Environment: real
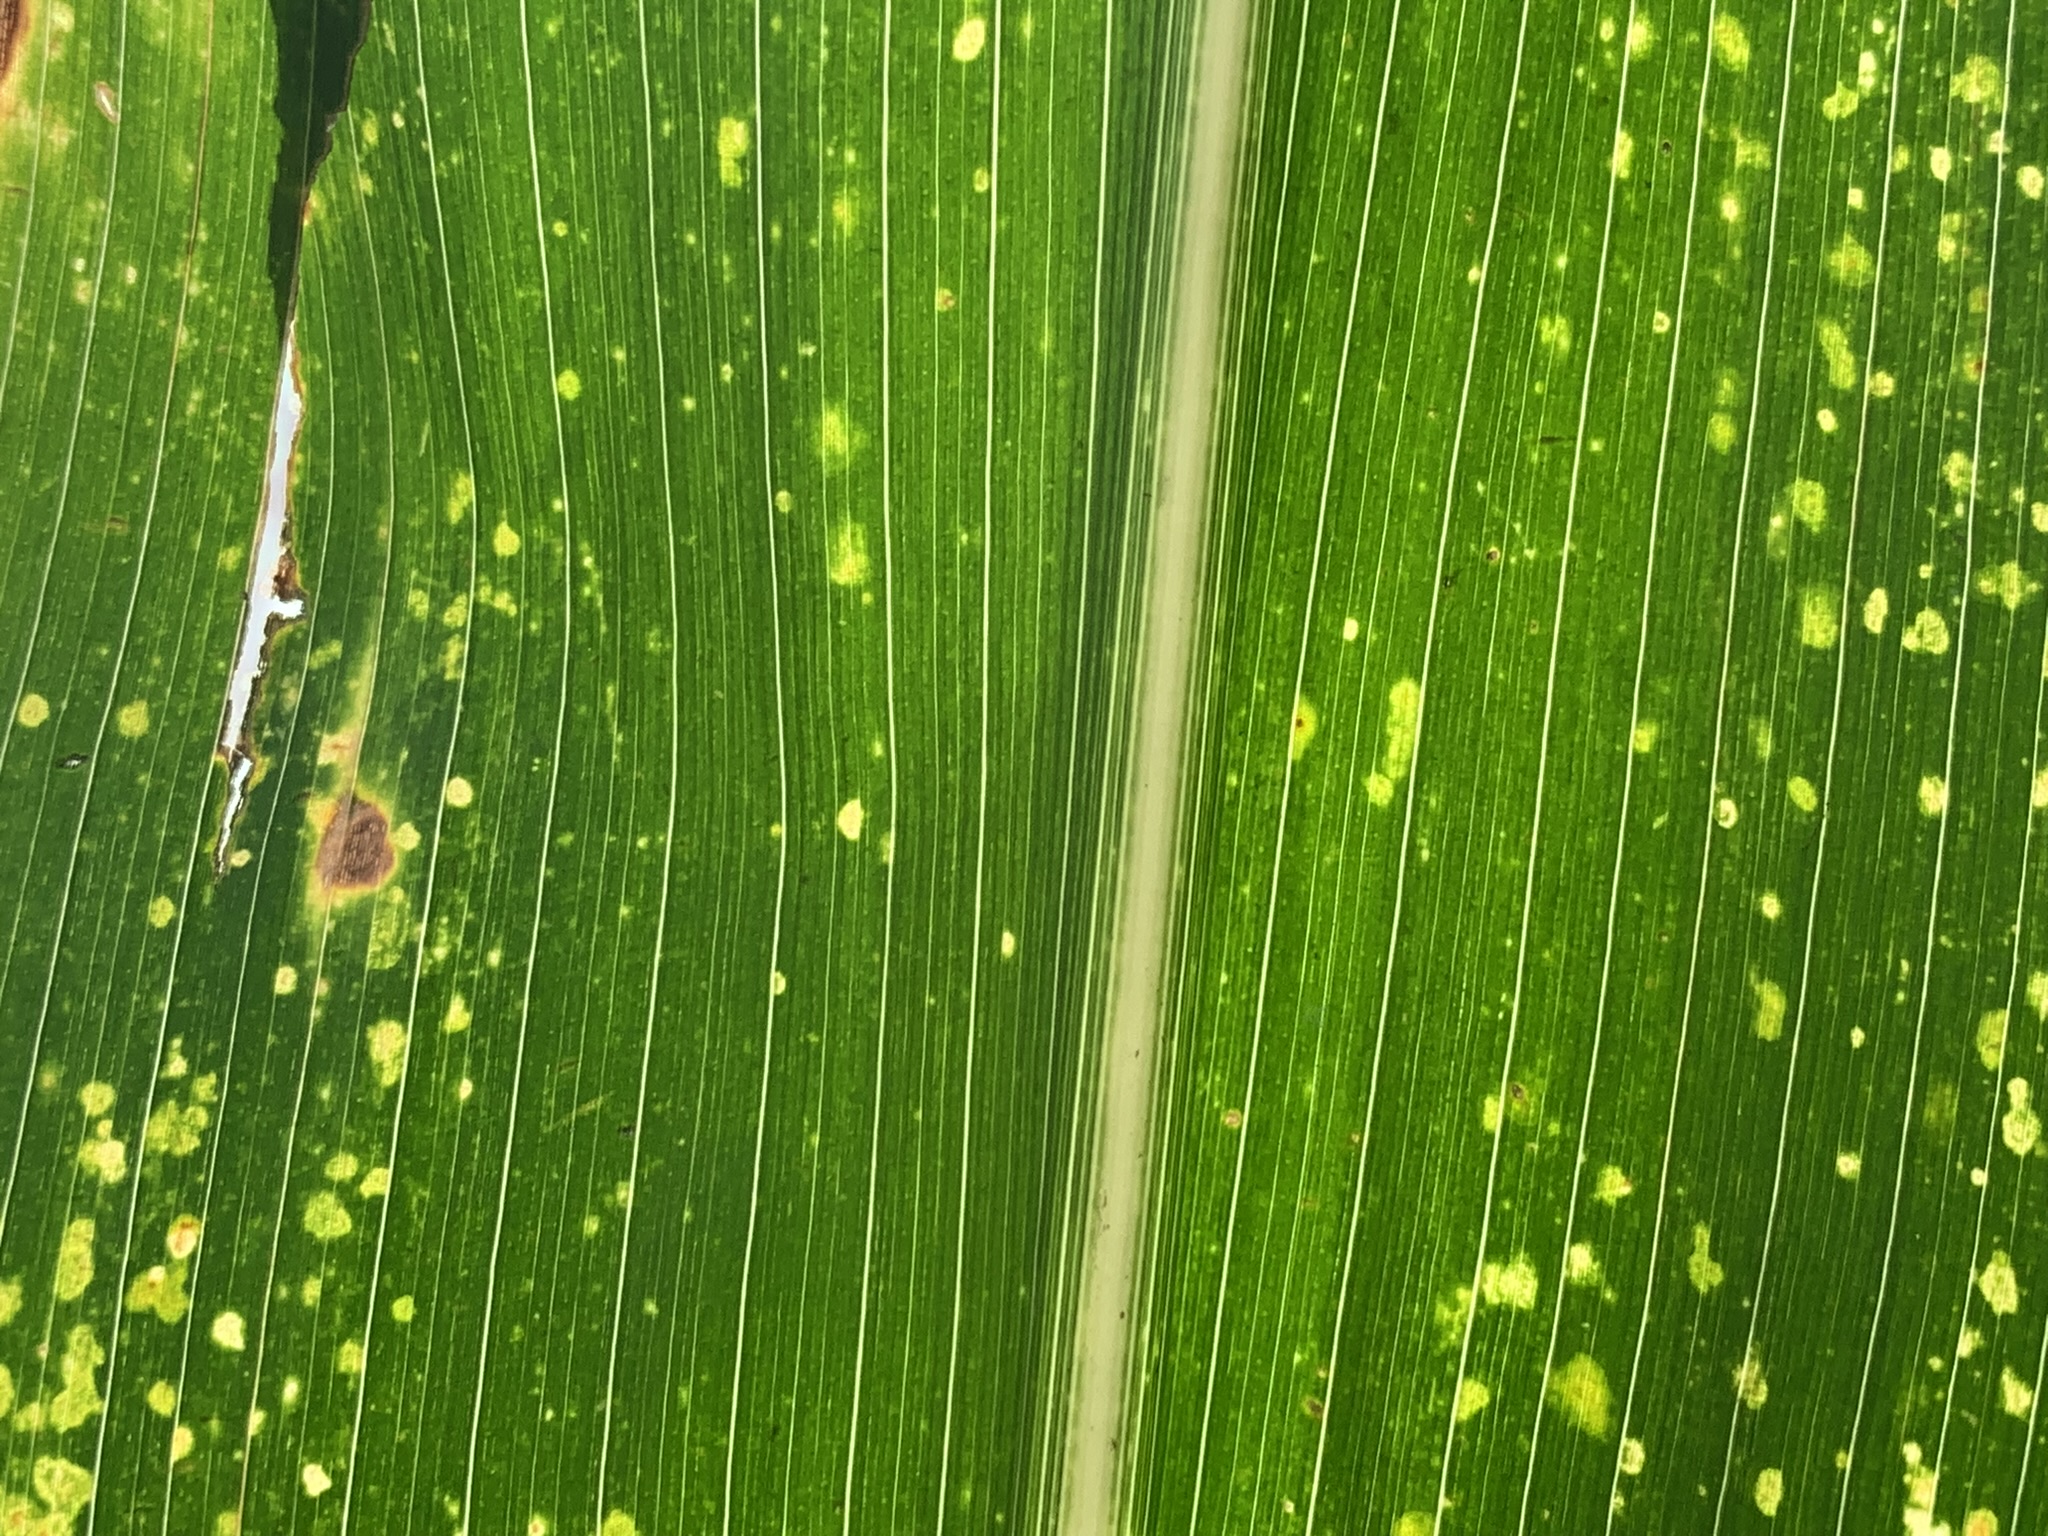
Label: lethal_necrosis